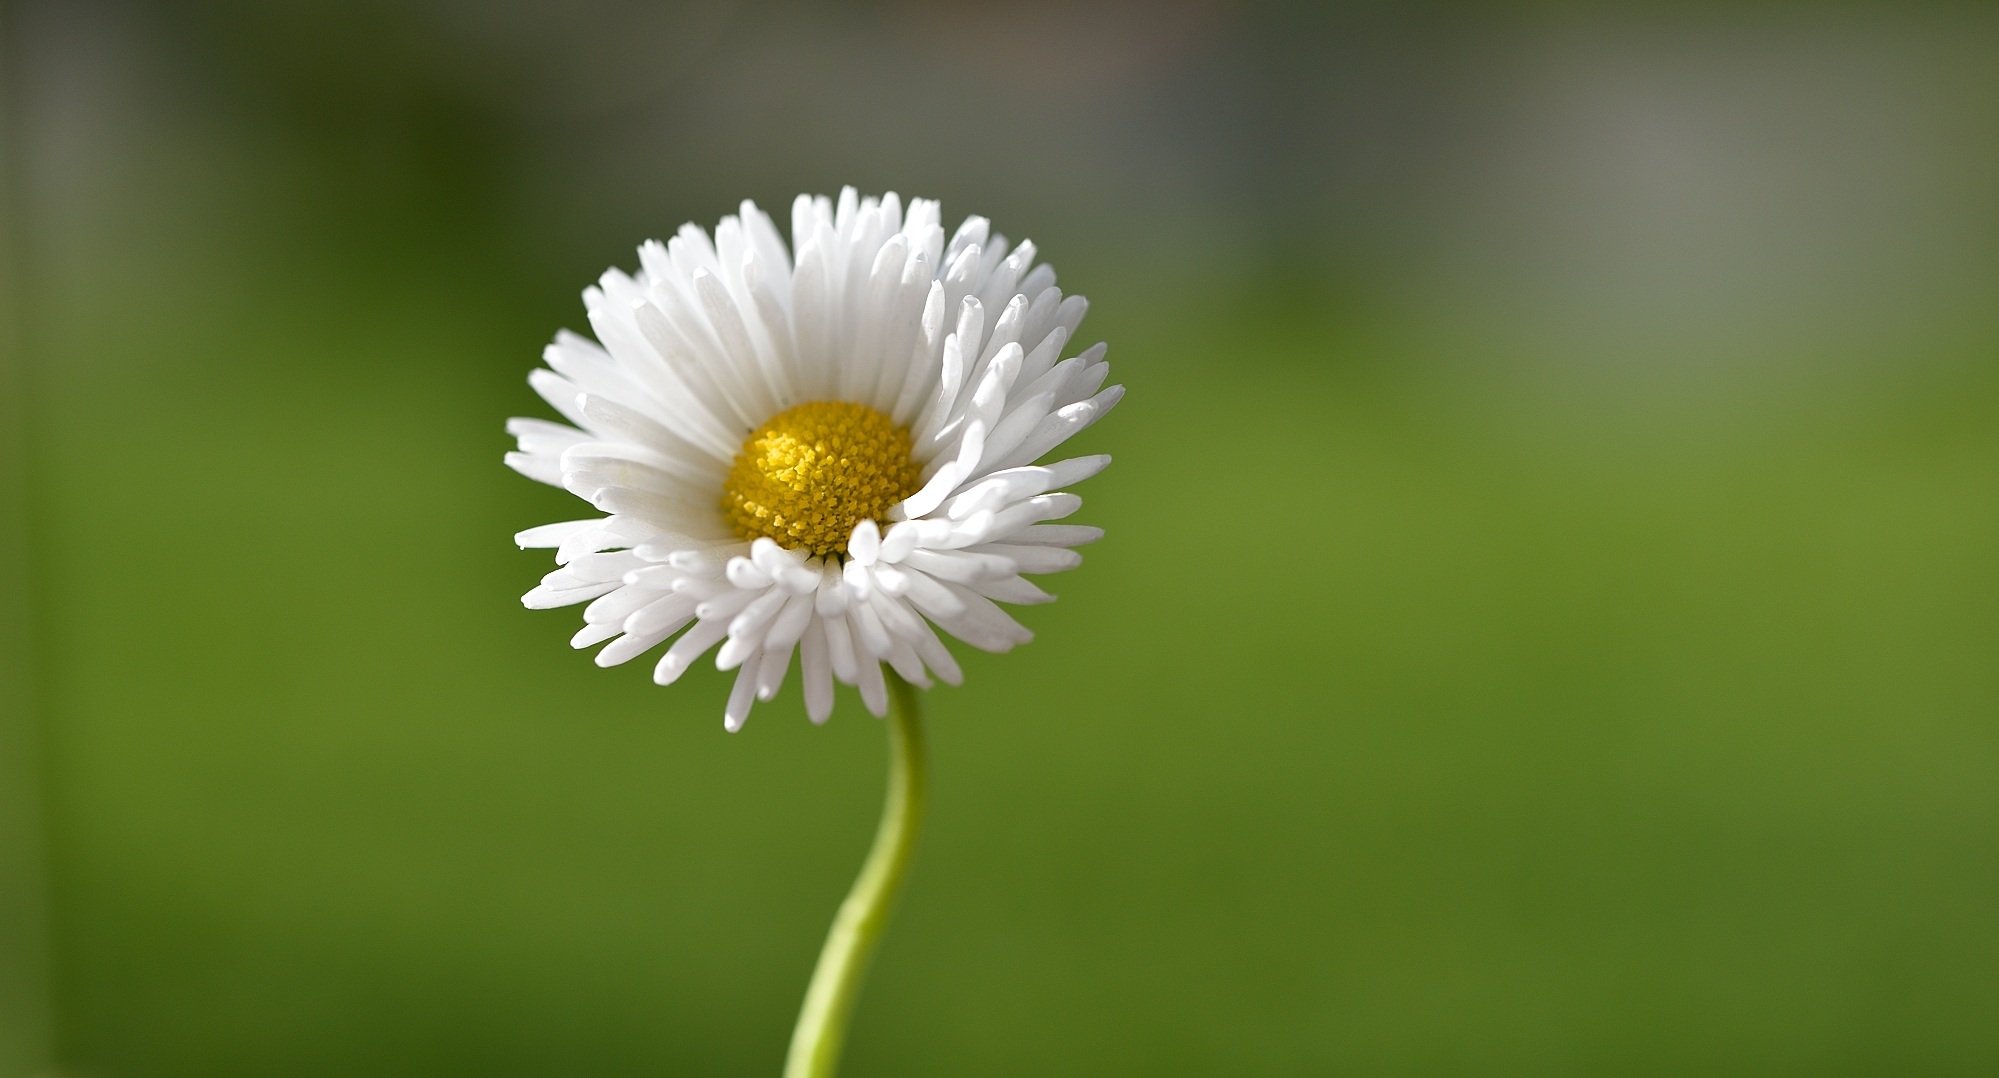
nature, grass, blossom, plant, field, photography, meadow, dandelion, flower, petal, daisy, green, botany, close, flora, wildflower, close up, pointed flower, macro photography, flowering plant, daisy family, white yellow, oxeye daisy, plant stem, land plant